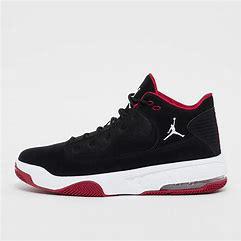
Brand: Jordan
Model: Max Aura 2